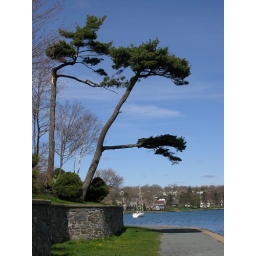
Some trees and a retaining wall by a path along the Northwest Arm in Halifax